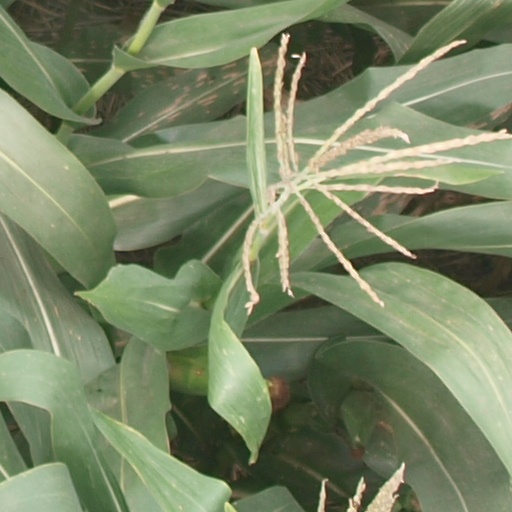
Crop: maize; corn